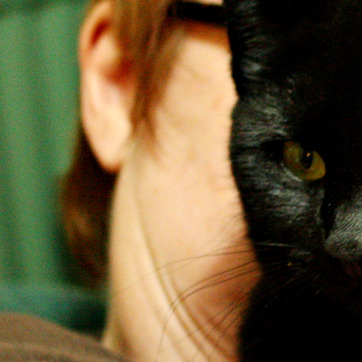
Material: skin